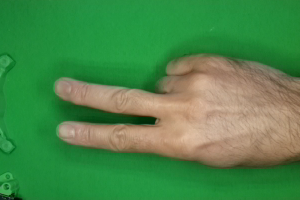
Label: scissors